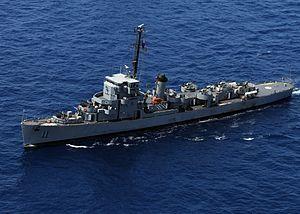
La Marine philippine est la composante navale des Forces armées des Philippines. Elle emploie en 2020 environ 25 000 hommes et femmes. Depuis 2012, elle connait une importante modernisation qui se poursuivra jusqu'en 2020.